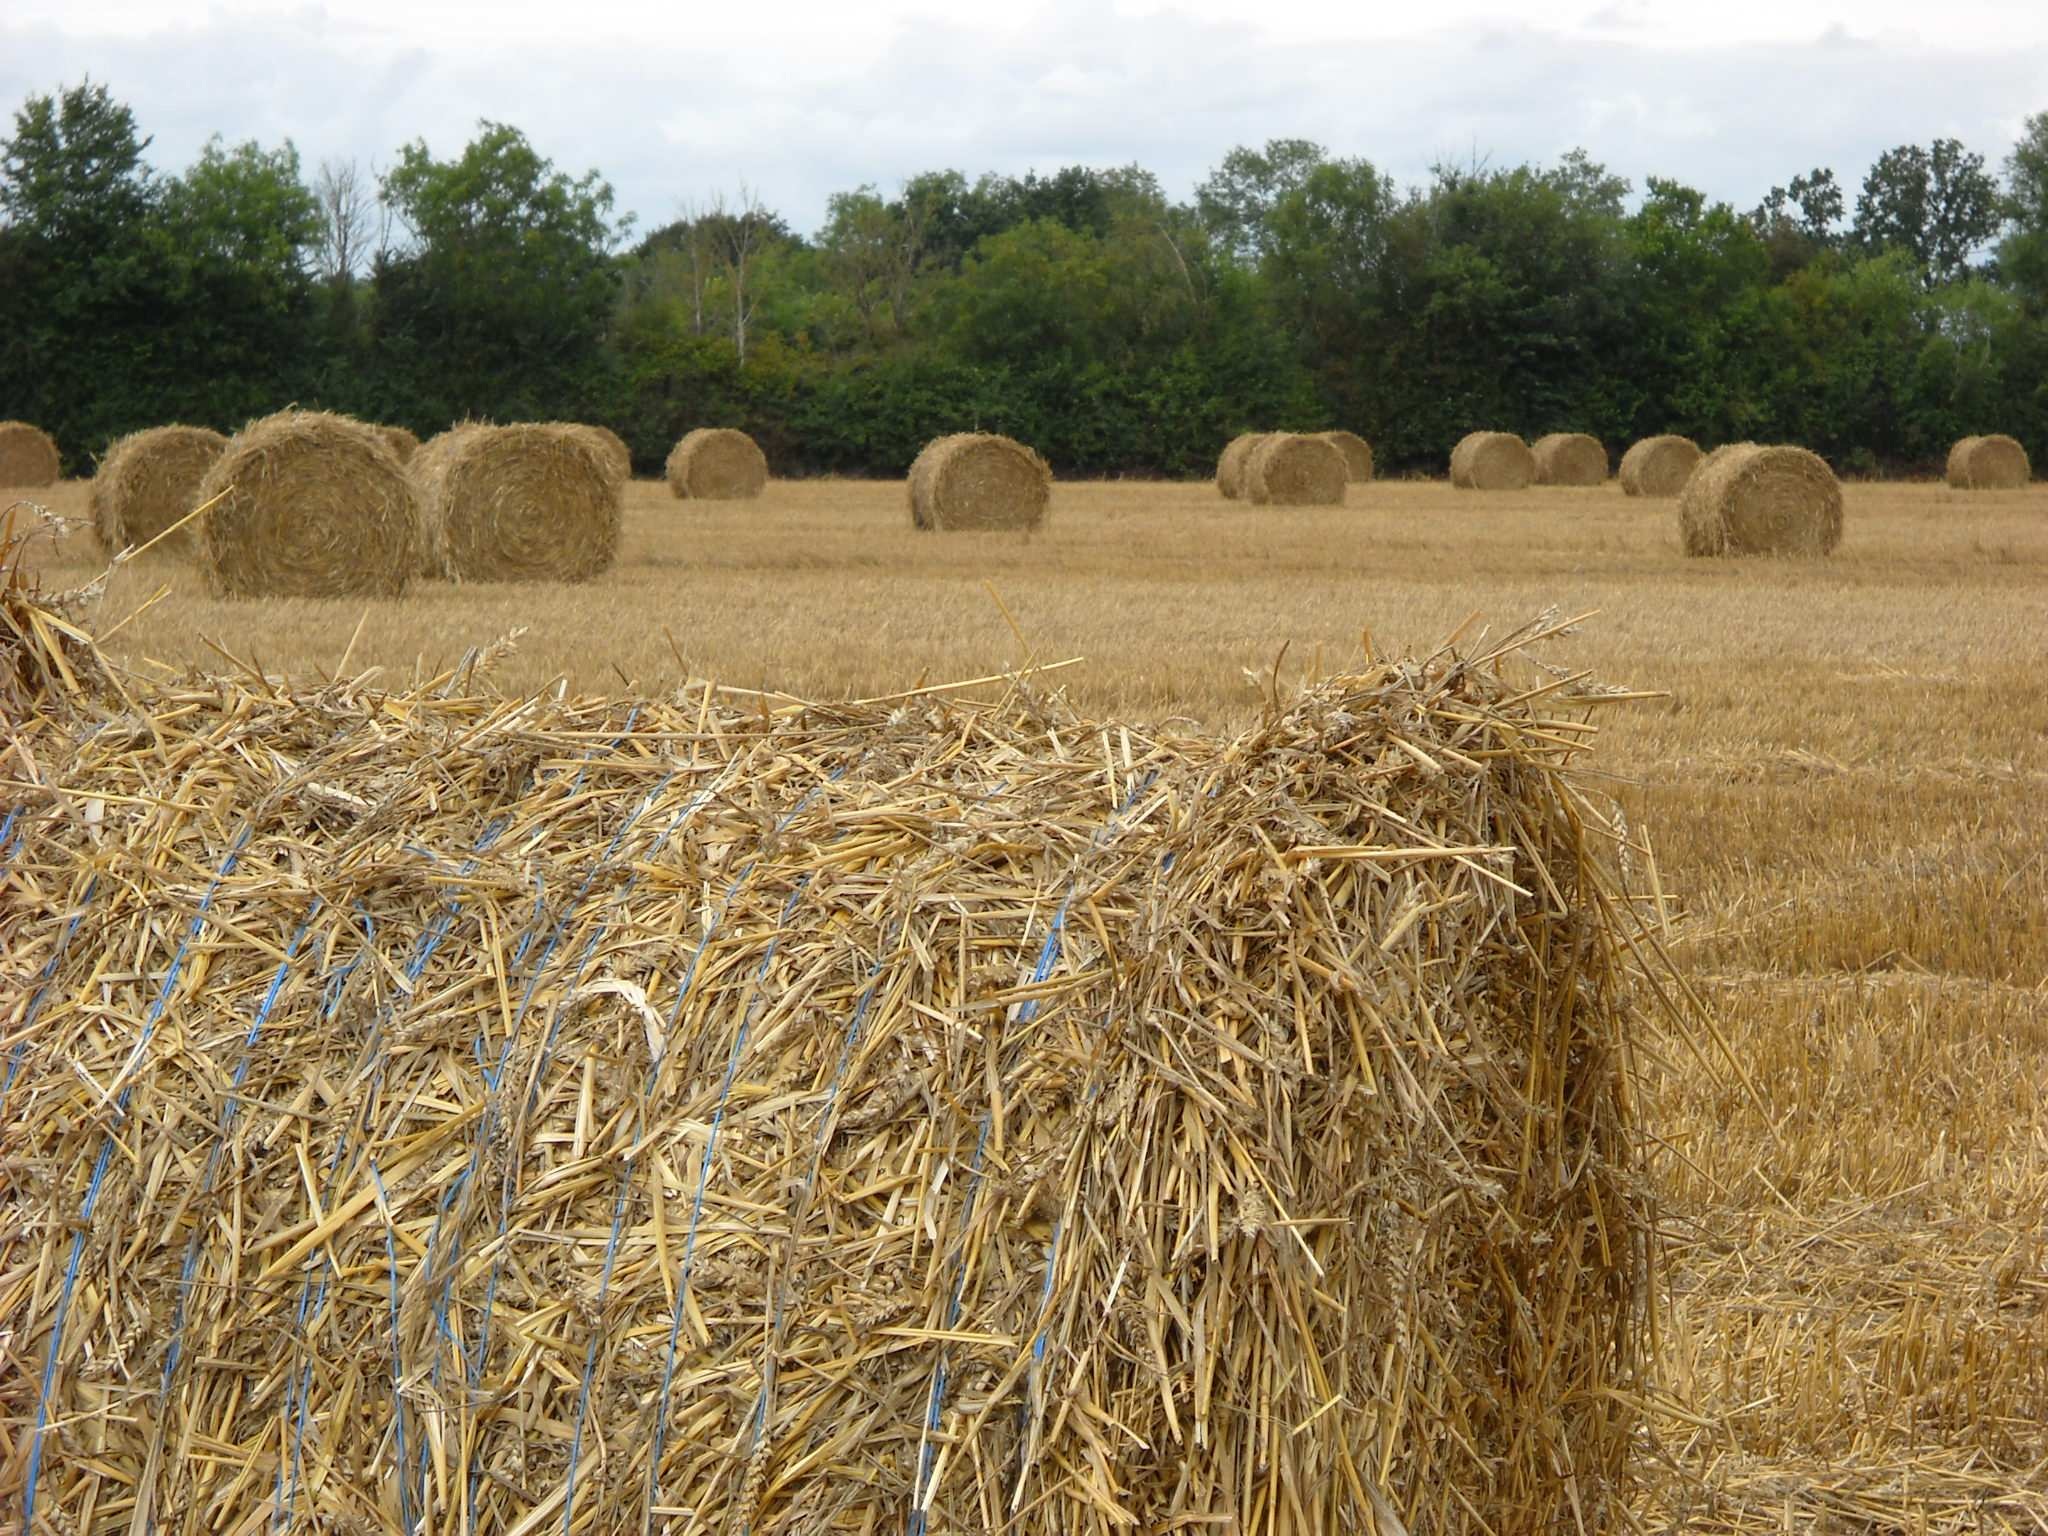
plant, hay, field, food, harvest, crop, soil, agriculture, straw, grass family